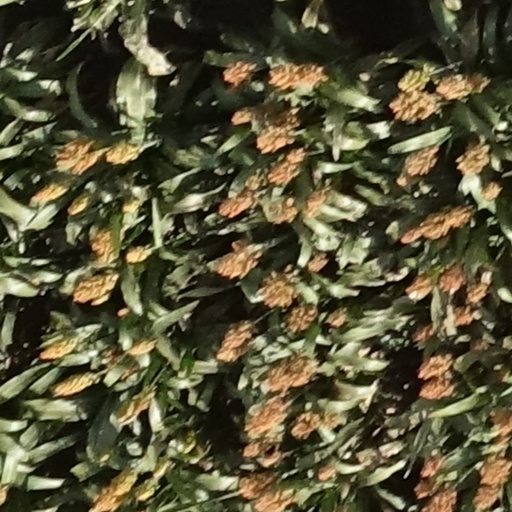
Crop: sorghum